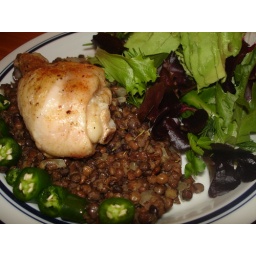
Jerk spiced chicken over sauteed black lentils